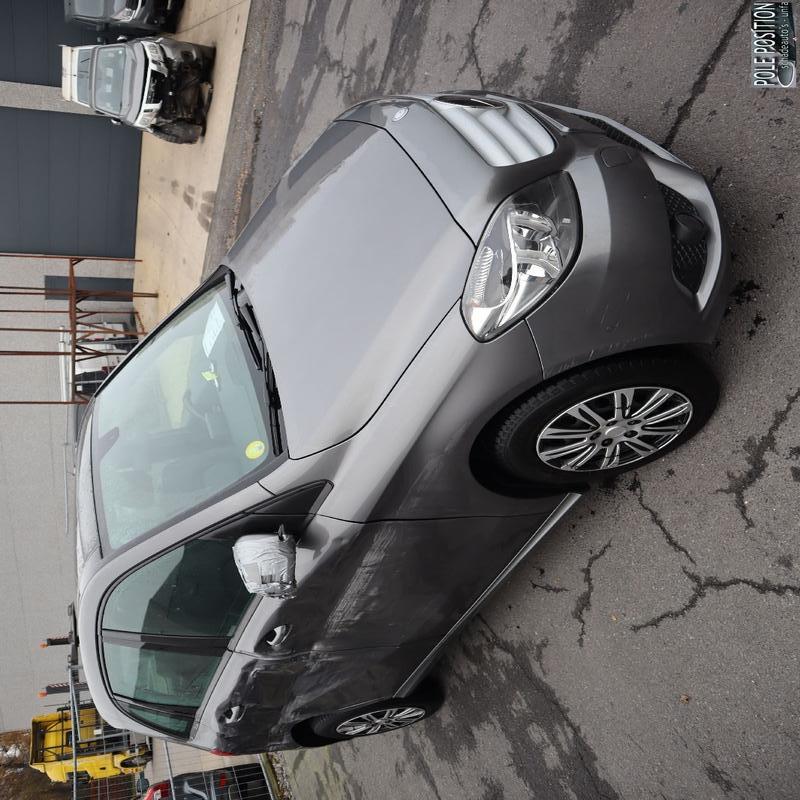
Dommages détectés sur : porte avant droite, porte arrière droite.
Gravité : mineur